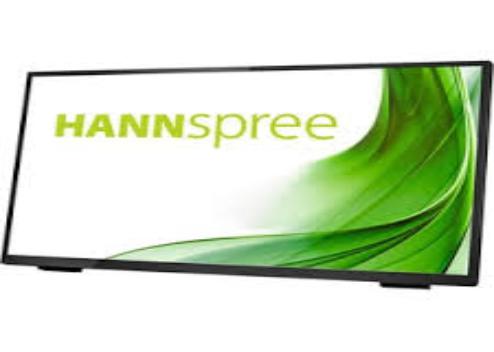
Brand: Hannspree
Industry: Electronic